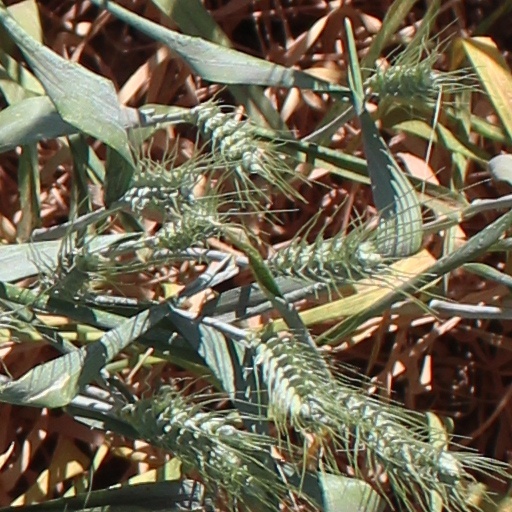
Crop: wheat